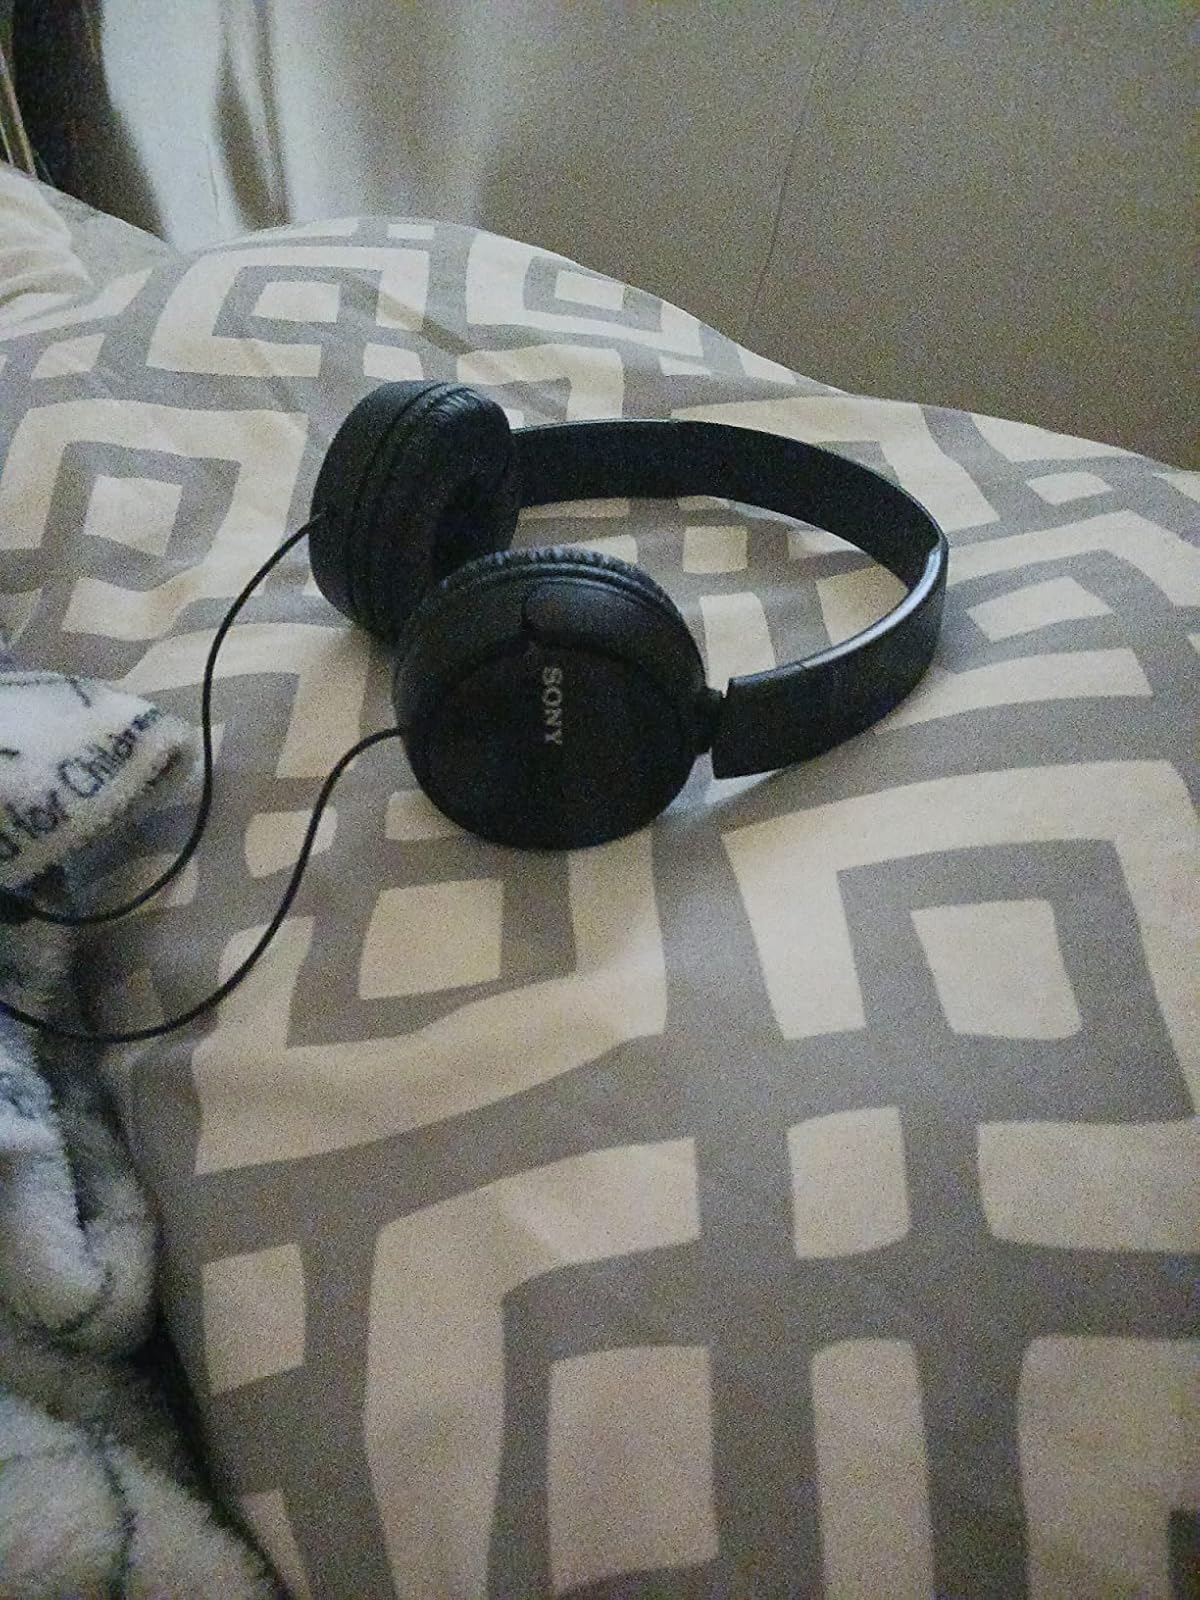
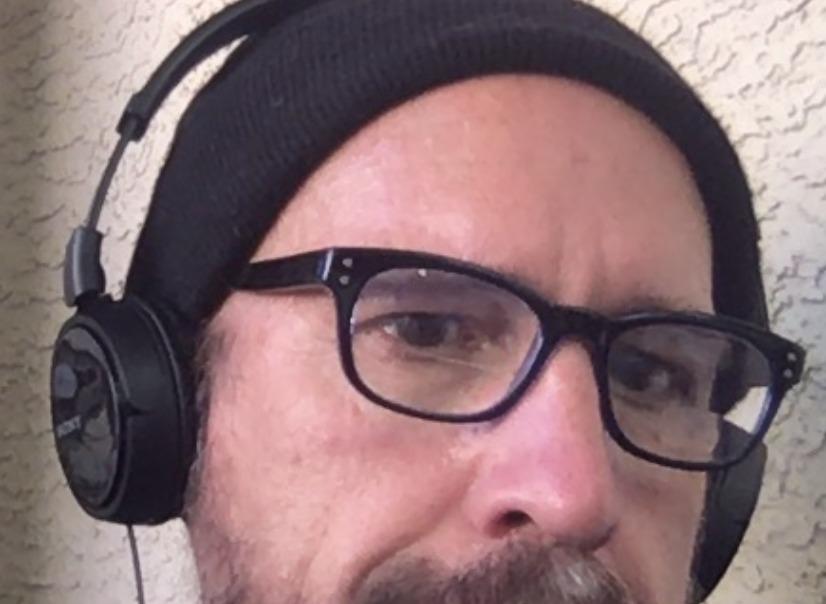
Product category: headphones
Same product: no